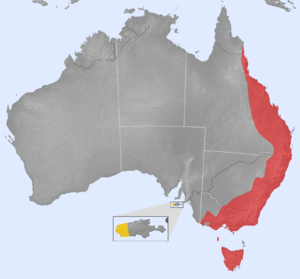
L'ornithorynque est un animal semi-aquatique endémique de l'est de l'Australie, y compris la Tasmanie. C'est l'une des cinq espèces de l'ordre des monotrèmes, seul ordre de mammifères qui pond des œufs au lieu de donner naissance à des petits complètement formés. C'est la seule espèce actuelle de la famille des Ornithorhynchidae et du genre Ornithorhynchus bien qu'un grand nombre de fragments d'espèces fossiles de cette famille et de ce genre aient été découverts.